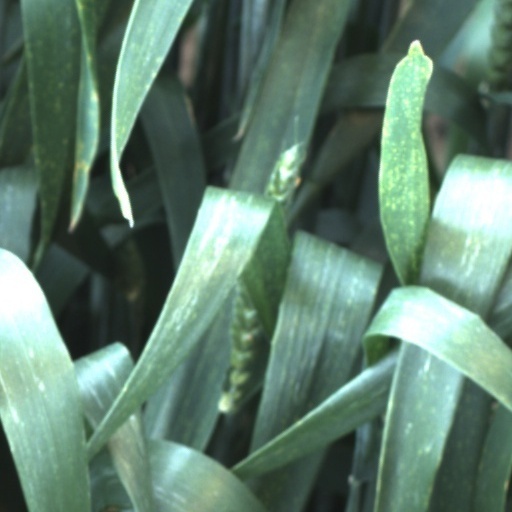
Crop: wheat